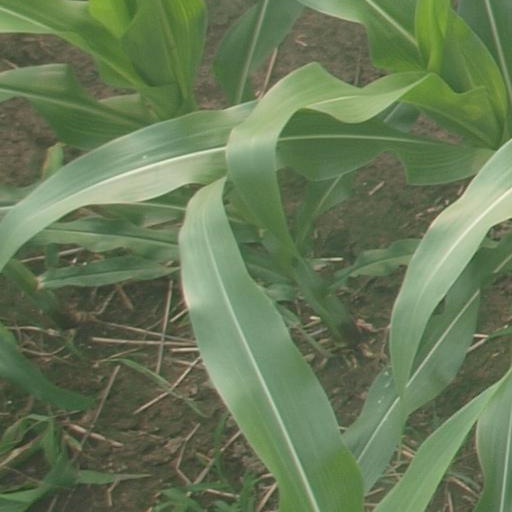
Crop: maize; corn